2009 Abu Dhabi Grand Prix

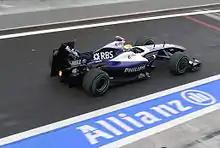
Nico Rosberg in pit lane.

In keeping with FIA regulations that state the practice and qualifying sessions must be run under the same conditions as the race, the practice sessions were run in the late afternoon and early evening so as to simulate the transition between day and night.